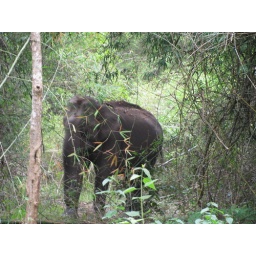
elephant near the road